Whiteburn

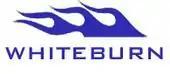

Whiteburn are an audio production team based in South London formed by Dave Needham and Dan Cook.